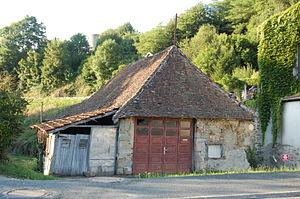
A Châlus, un bâtiment ayant conservé sa couverture ancienne en tuiles plates
Châlus est une commune française située dans le département de la Haute-Vienne, en région Nouvelle-Aquitaine. Localisée au sud-ouest de Limoges et au nord-est de Périgueux, elle appartient au Limousin historique. Elle est connue pour être le lieu où le roi d'Angleterre Richard Cœur de Lion fut mortellement blessé en 1199.